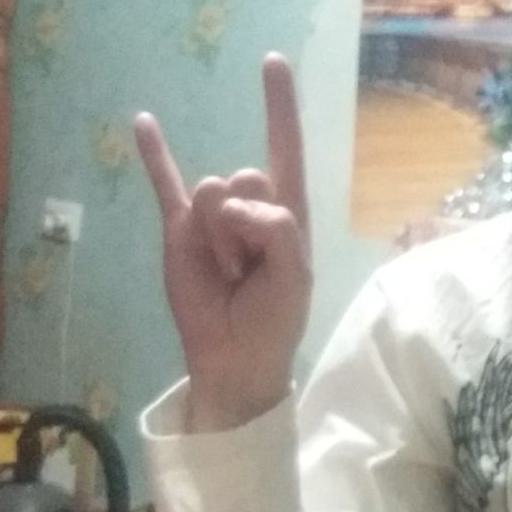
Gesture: rock